United States Post Office (Seneca Falls, New York)

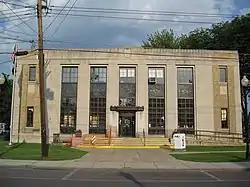
U.S. Post Office, Seneca Falls NY, August 2009

US Post Office-Seneca Falls is a historic post office building located at Seneca Falls in Seneca County, New York. It was designed and built in 1932-1934 and is one of a number of post offices in New York State designed by the Office of the Supervising Architect of the Treasury Department, James A. Wetmore. It is irregular in plan, with a U-shaped, two-story main block with a one-story interior section, and a one-story rear wing with a mailing platform. The facades are clad in buff-colored brick and limestone and executed in the Classical Revival style with Art Deco decorative detailing.